Stephen, Count Palatine of Simmern-Zweibrücken

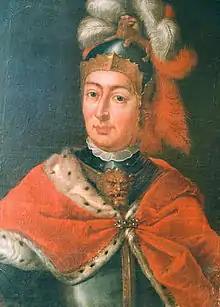
Portrait of Stefan, Count Palatine of Simmern-Zweibrücken

Stephen of Simmern-Zweibrücken (23 June 1385 – 14 February 1459, Simmern) was Count Palatine of Simmern and Zweibrücken from 1410 until his death in 1459.